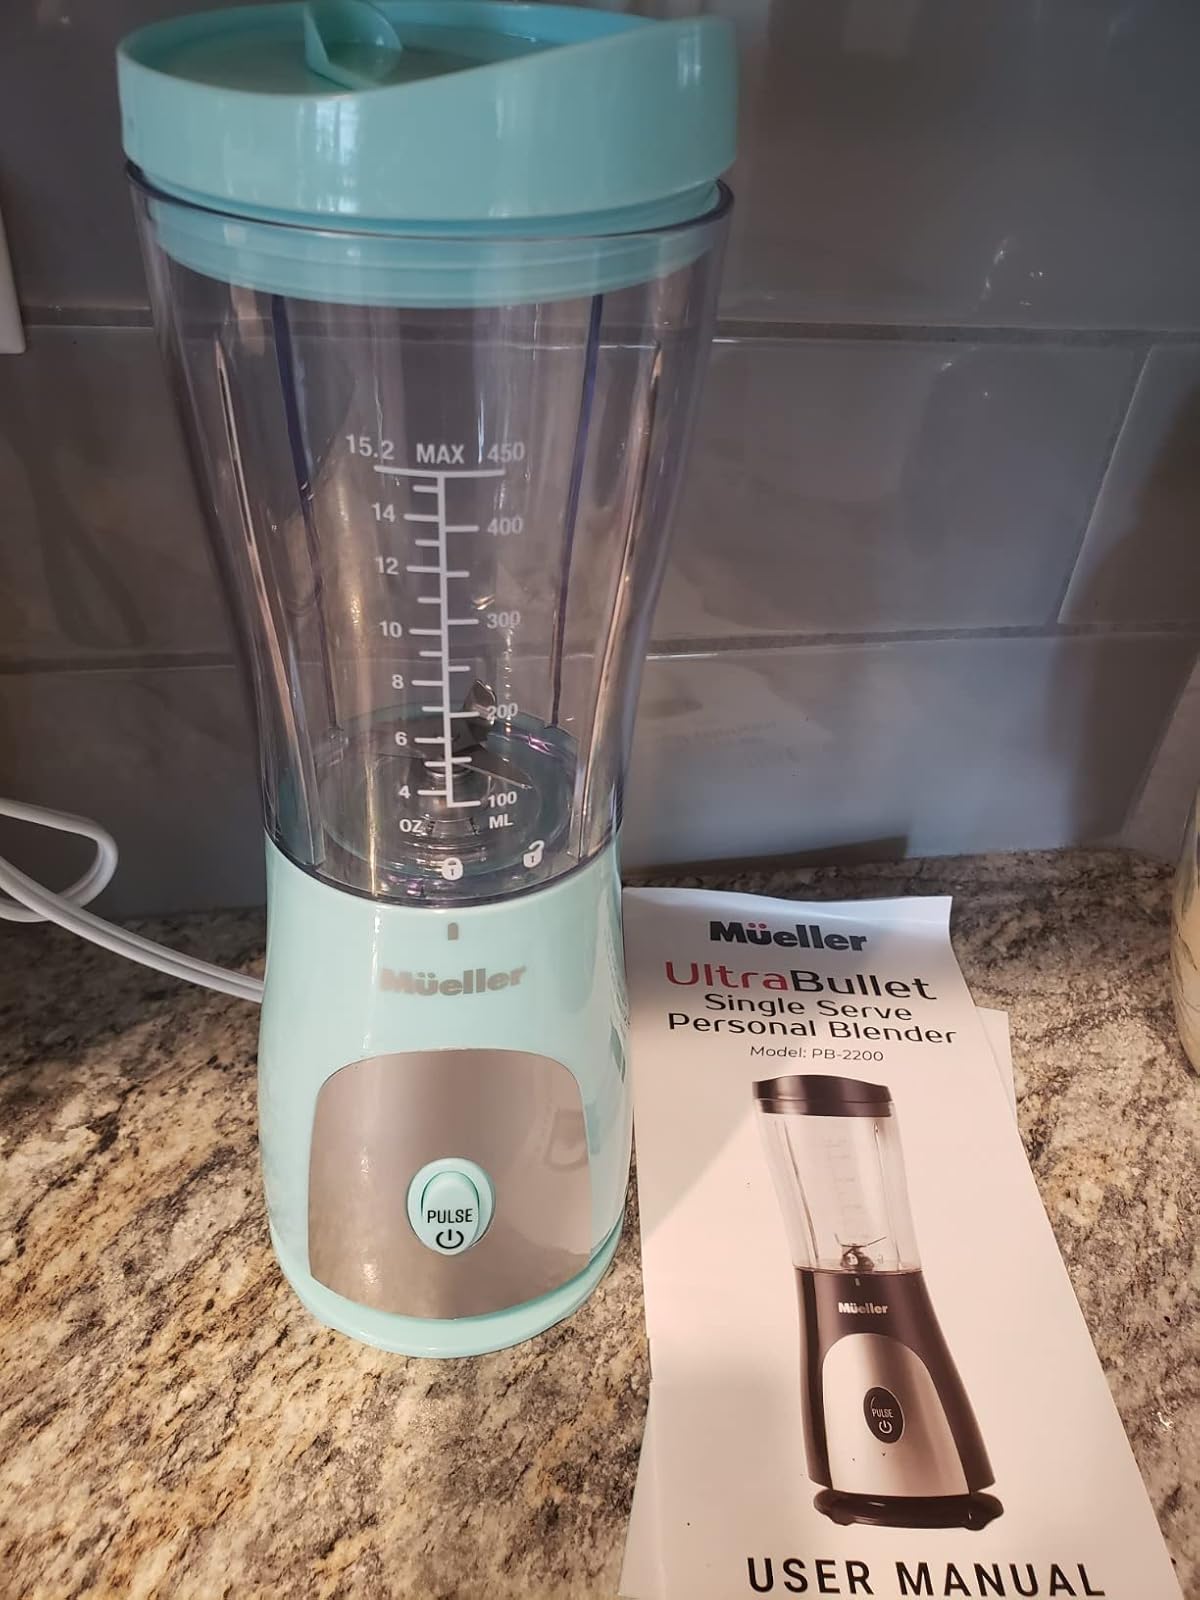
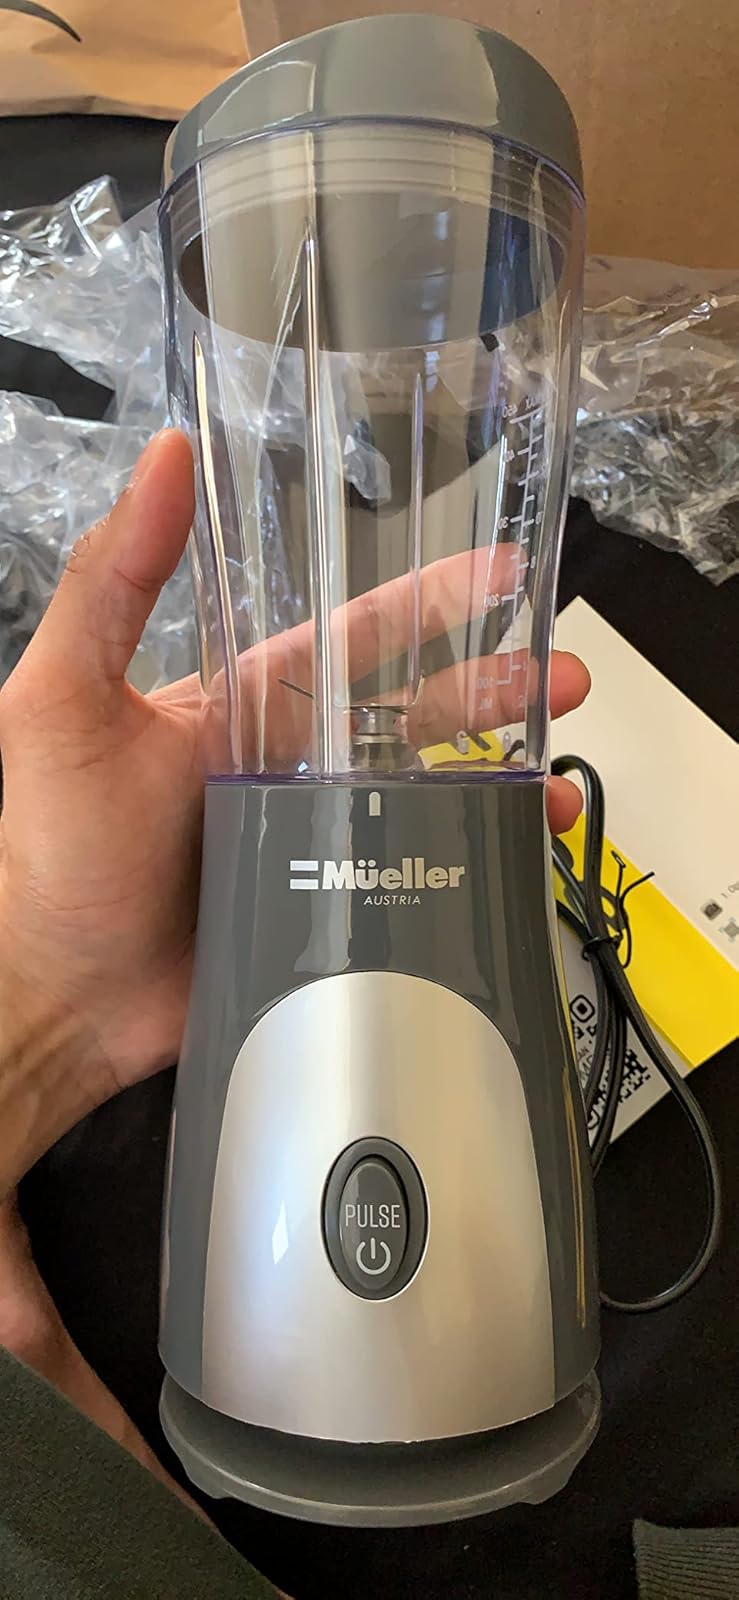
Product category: items_blender
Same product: no